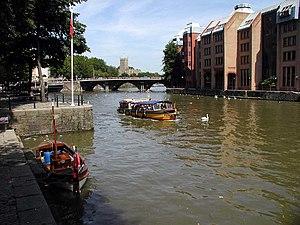
Un bateau-bus, ou bateau-omnibus, ou encore navette fluviale, est un type bateau utilisé pour les transports en commun avec une organisation similaire à un réseau de bus urbain.